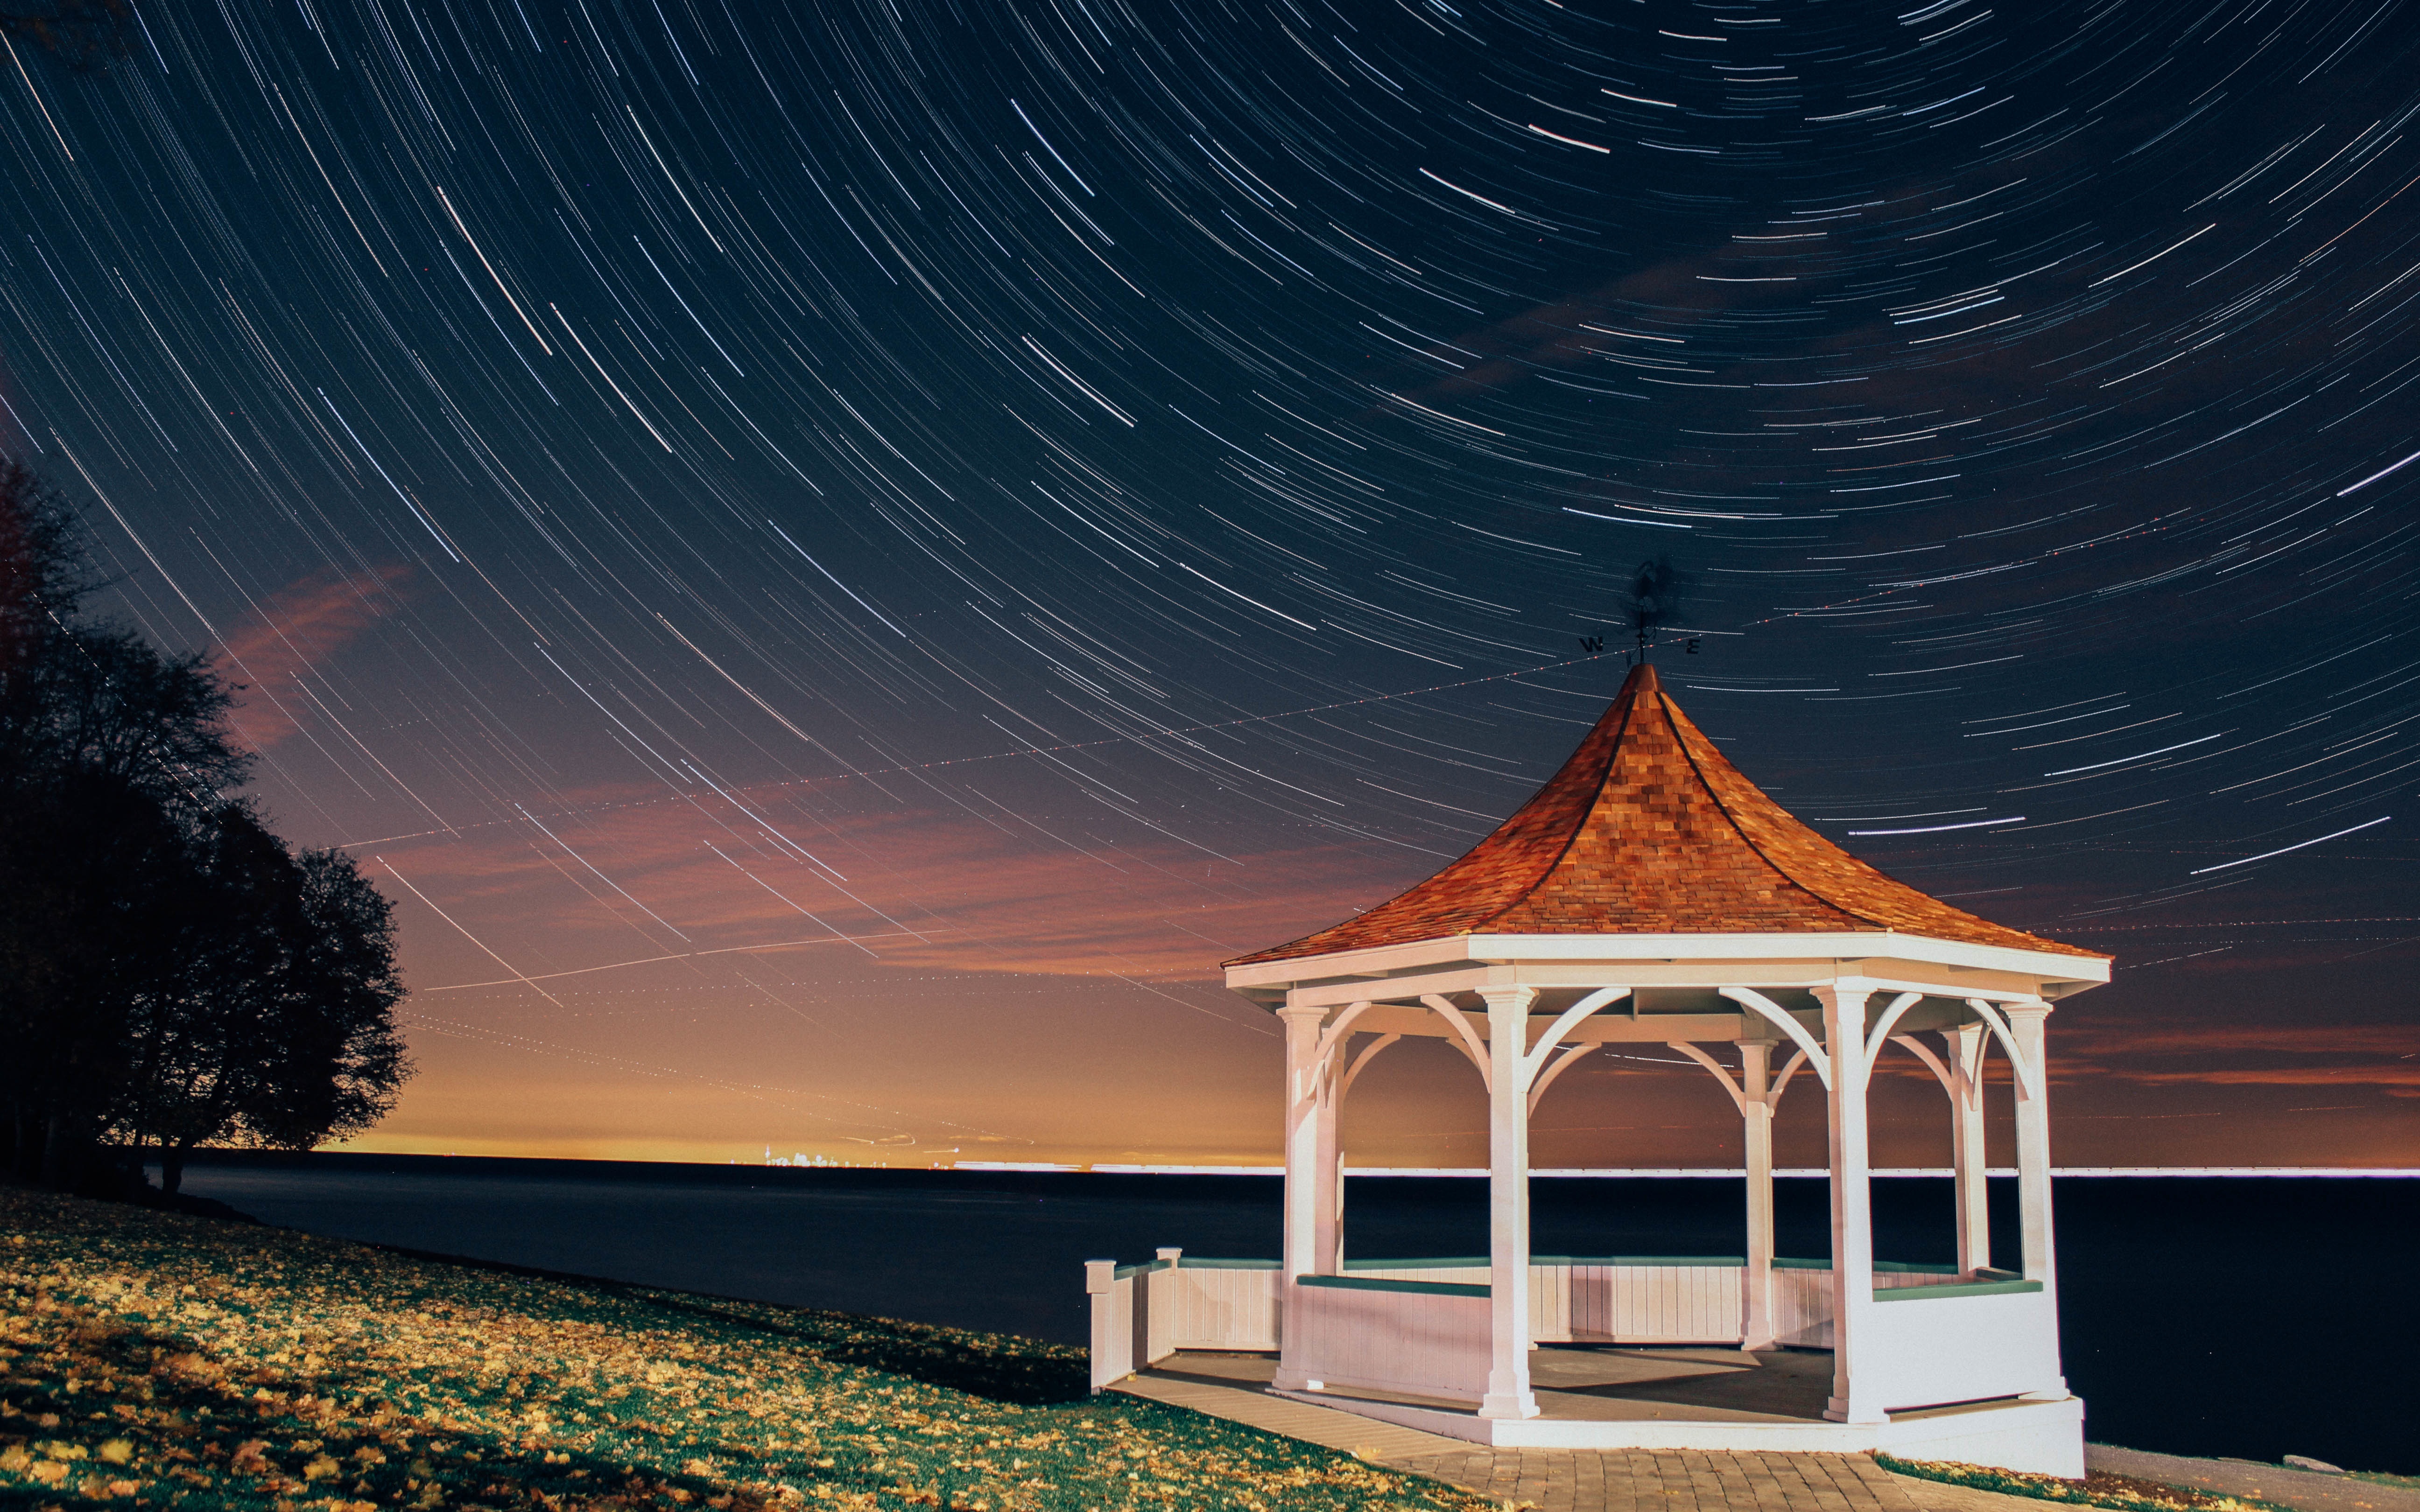
light, sky, night, photography, sunlight, star, milky way, atmosphere, dusk, evening, tower, gazebo, long exposure, southern, stars, canada, pavilion, astrophotography, ontario, lake ontario, astronomical object, star trails, niagara on the lake, queen's royal park